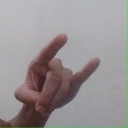
अक्षर: च